Salisbury Plain

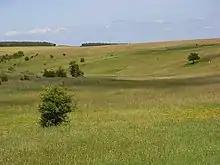
Typical grassland at Netheravon Down

Because of the large training areas inaccessible to the public, the plain is a wildlife haven, and home to two national nature reserves, but there is concern that the low level of grazing on the plain could allow scrub to encroach on the grassland. The plain supports the largest known expanse of unimproved chalk downland in north west Europe, and represents 41% of Britain's remaining area of this wildlife habitat. The plain supports 13 species of nationally rare and scarce plants, 67 species of rare and scarce invertebrates and forms a site of international importance for birds. In addition to chalk downland, the plain supports scrub and woodland habitats, temporary and permanent pools and the River Bourne.